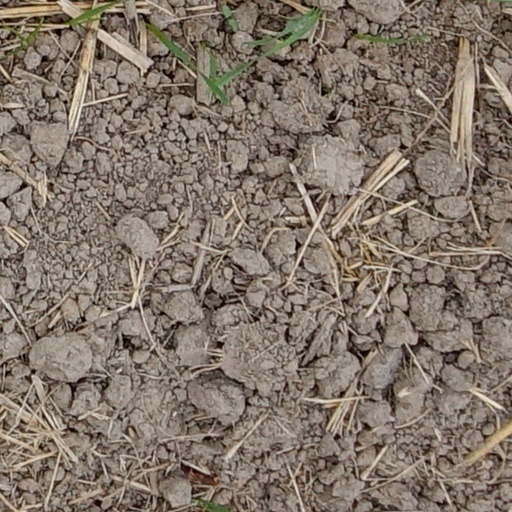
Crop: wheat